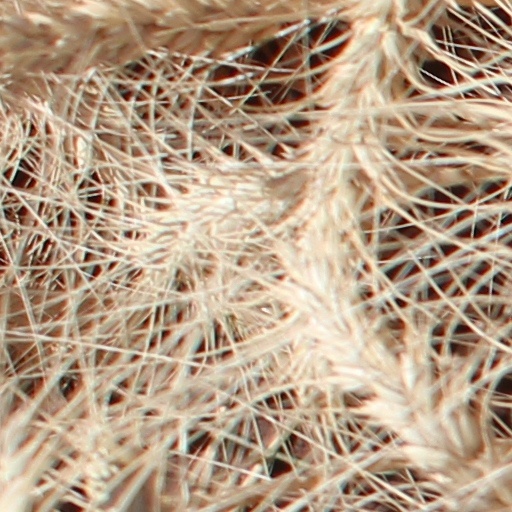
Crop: wheat